Sultan Khan-Giray

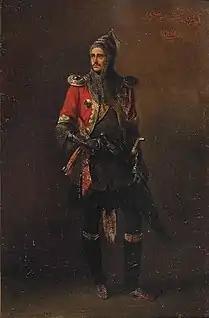

He was born in 1808 in the village of Tləwstənhabl in Circassia (now in the Republic of Adygea) as a member of the Adamey tribe. He graduated from the Cadet Corps in St. Petersburg, served in various officer ranks. He supported the peaceful annexation of Circassia to Russia.